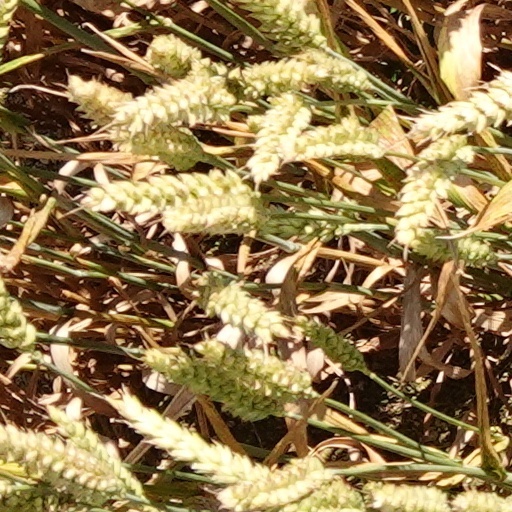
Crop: wheat